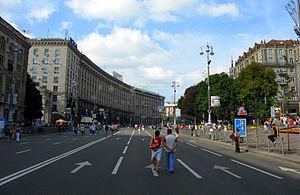
Krechtchatyk est la principale rue de la ville de Kiev, en Ukraine.